History of Randolph, Tennessee

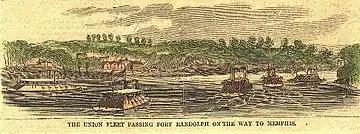
Union fleet passing Fort Randolph (1865)

Fort Randolph, the second Confederate stronghold in the area during the Civil War, was constructed only months after Fort Wright, in Fall 1861. The fortification was situated on the Mississippi River bluffs, about southwest of Fort Wright.